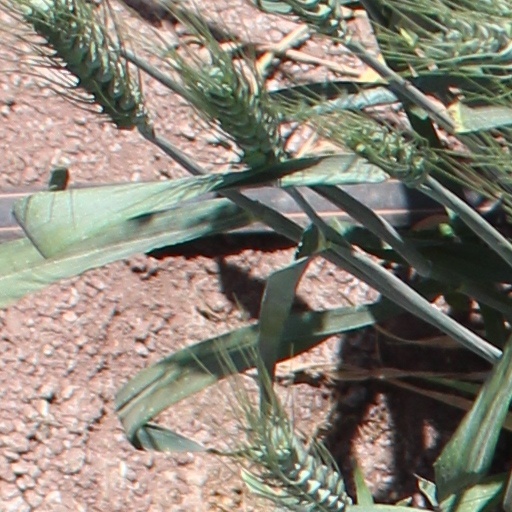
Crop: wheat